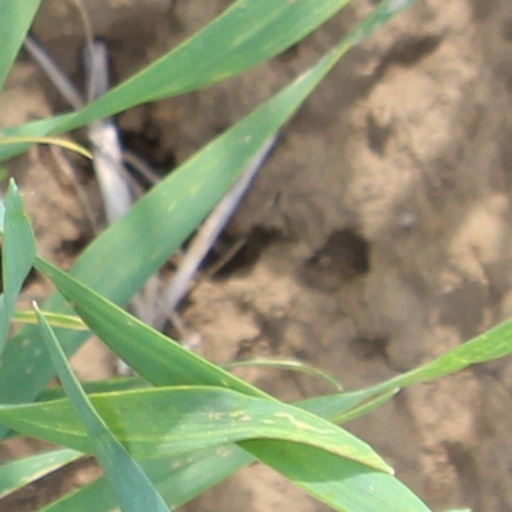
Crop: wheat